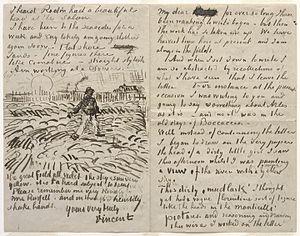
Vincent Willem van Gogh, né le 30 mars 1853 à Groot-Zundert, aux Pays-Bas, et mort le 29 juillet 1890 à Auvers-sur-Oise, en France, est un peintre et dessinateur néerlandais. Son œuvre pleine de naturalisme, inspirée par l'impressionnisme et le pointillisme, annonce le fauvisme et l'expressionnisme.